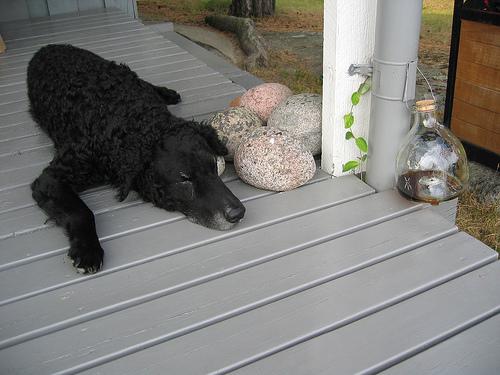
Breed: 202-n000028-curly_coated_retriever